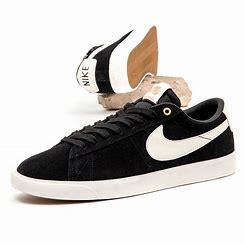
Brand: Nike
Model: Blazer SB